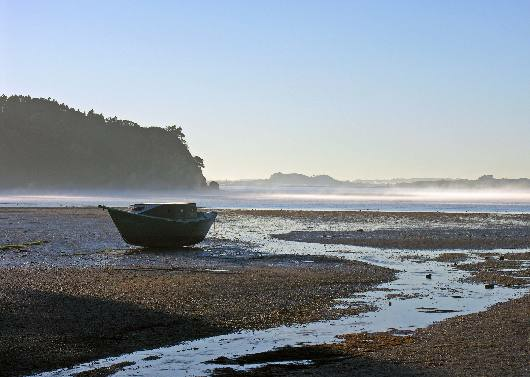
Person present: No